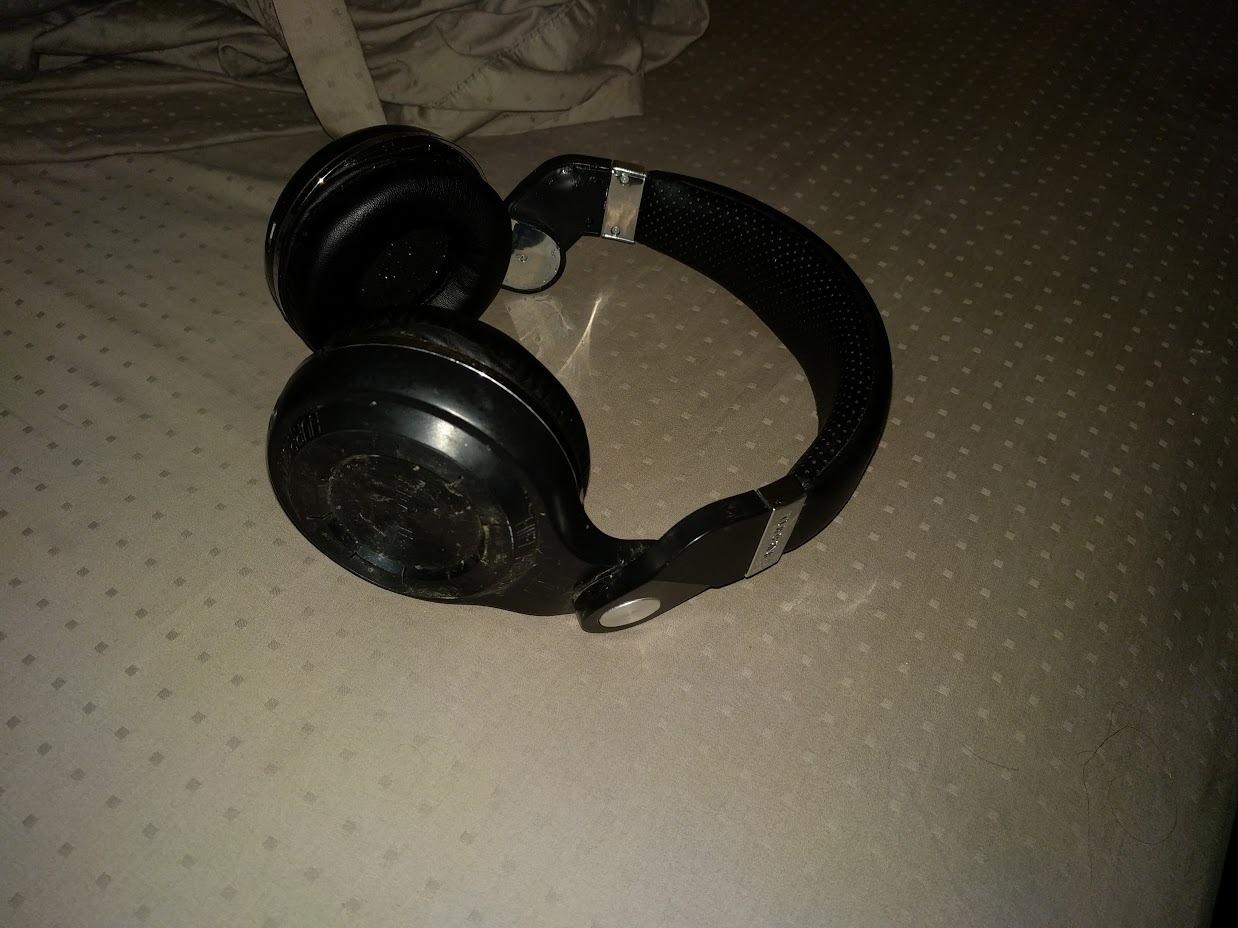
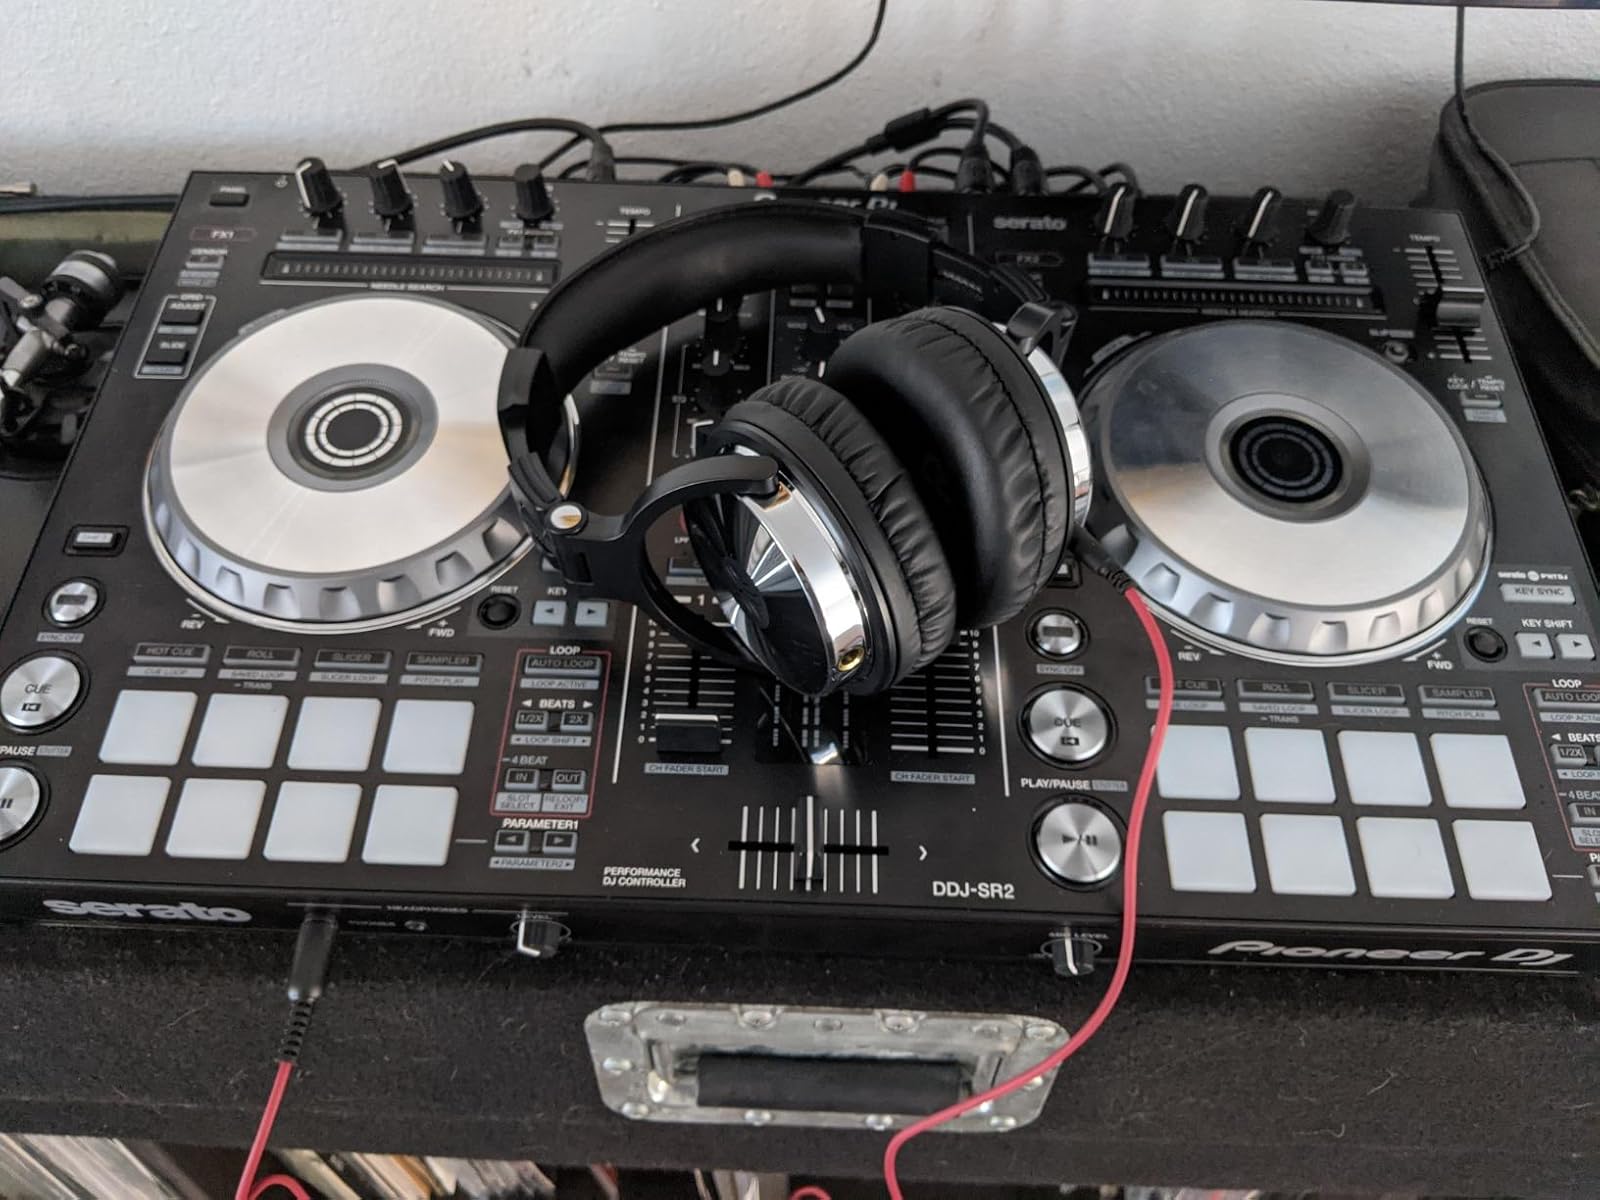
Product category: headphones
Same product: no